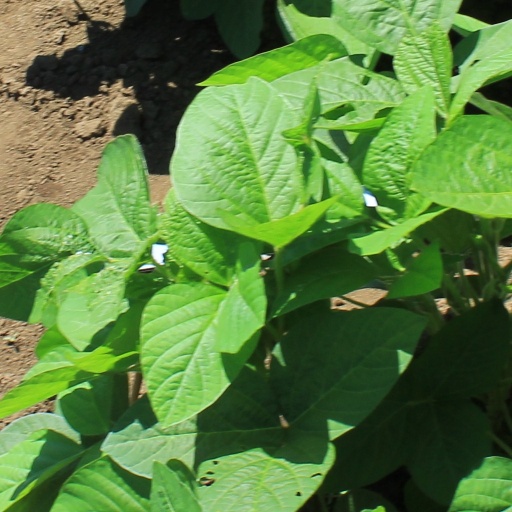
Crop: soybean